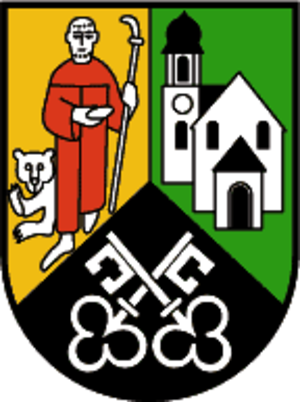
Cette liste de peintres héraldistes par pays, consacrée principalement aux créateurs contemporains, donne une vision d'ensemble sur l'art héraldique.
Sankt Gallenkirch est une commune autrichienne du district de Bludenz dans le Vorarlberg. Le village de Gargellen dépend de la commune.